Lakes of Grand Teton National Park

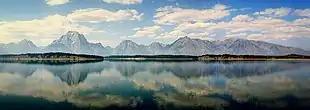
Jackson Lake

At its formation in 1929, Grand Teton National Park encompassed just six main lakes at the foot of the park's major peaks, but with the expansion of the park there are now 44 named lakes within the boundary, and countless smaller unnamed lakes and ponds. The peaks were raised in relatively recent geological time and carved by glaciers in the ica age. Most of the lakes in the park were formed by glaciers, which carved out the valleys they sit in, and where glacial morraine formed the dams that created the lakes. The largest lakes are still found at the base of the Teton Range. In the northern section of the park lies Jackson Lake, the largest lake in the park at in length, wide and deep. Though Jackson Lake is natural, the Jackson Lake Dam was constructed at its outlet before the creation of the park, and the lake level was raised almost consequently. East of the Jackson Lake Lodge lies Emma Matilda and Two Ocean Lakes. South of Jackson Lake, Leigh, Jenny, Bradley, Taggart and Phelps Lakes rest at the outlets of the canyons which lead into the Teton Range. Within the Teton Range, small alpine lakes in cirques are common, and there are more than 100 scattered throughout the high country. Lake Solitude, located at an elevation of , is in a cirque at the head of the North Fork of Cascade Canyon. Other high-altitude lakes can be found at over in elevation and a few, such as Icefloe Lake, remain ice-clogged for much of the year. The park is not noted for large waterfalls; however, Hidden Falls just west of Jenny Lake is easy to reach after a short hike.